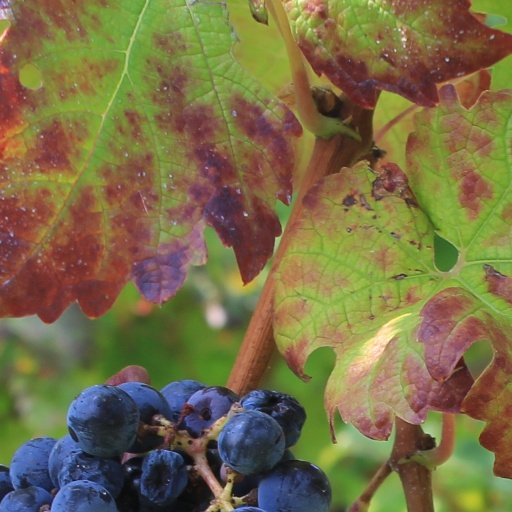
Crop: grape